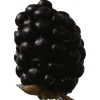
Label: blackberry